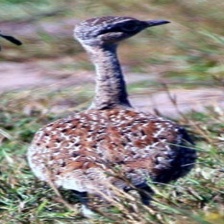
Species: KNOB BILLED DUCK
Scientific name: SARKIDIORNIS MELANOTOS
ImageNet parent category: drake